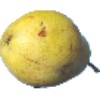
Label: pear_monster